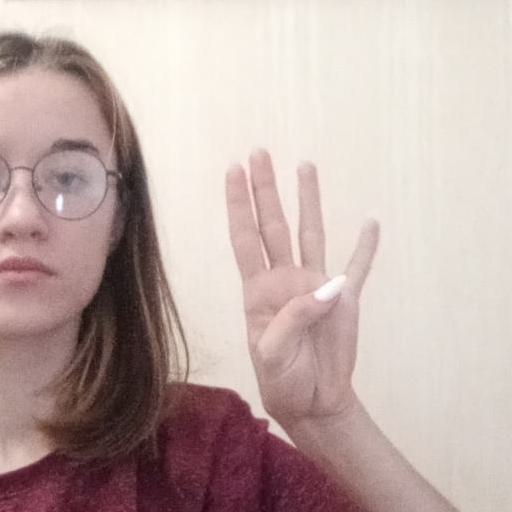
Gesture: four